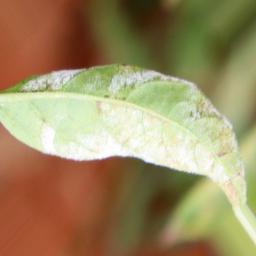
Label: powdery mildew